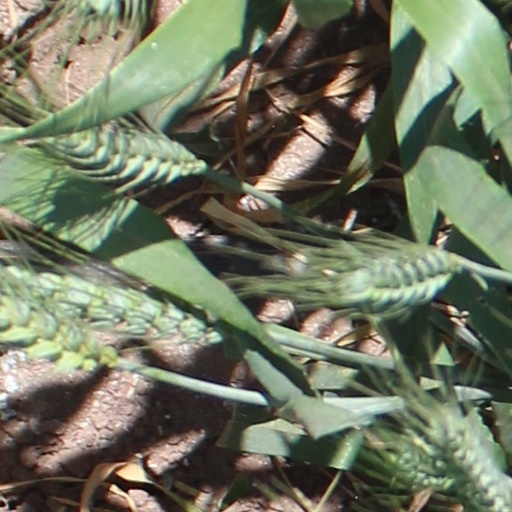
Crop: wheat